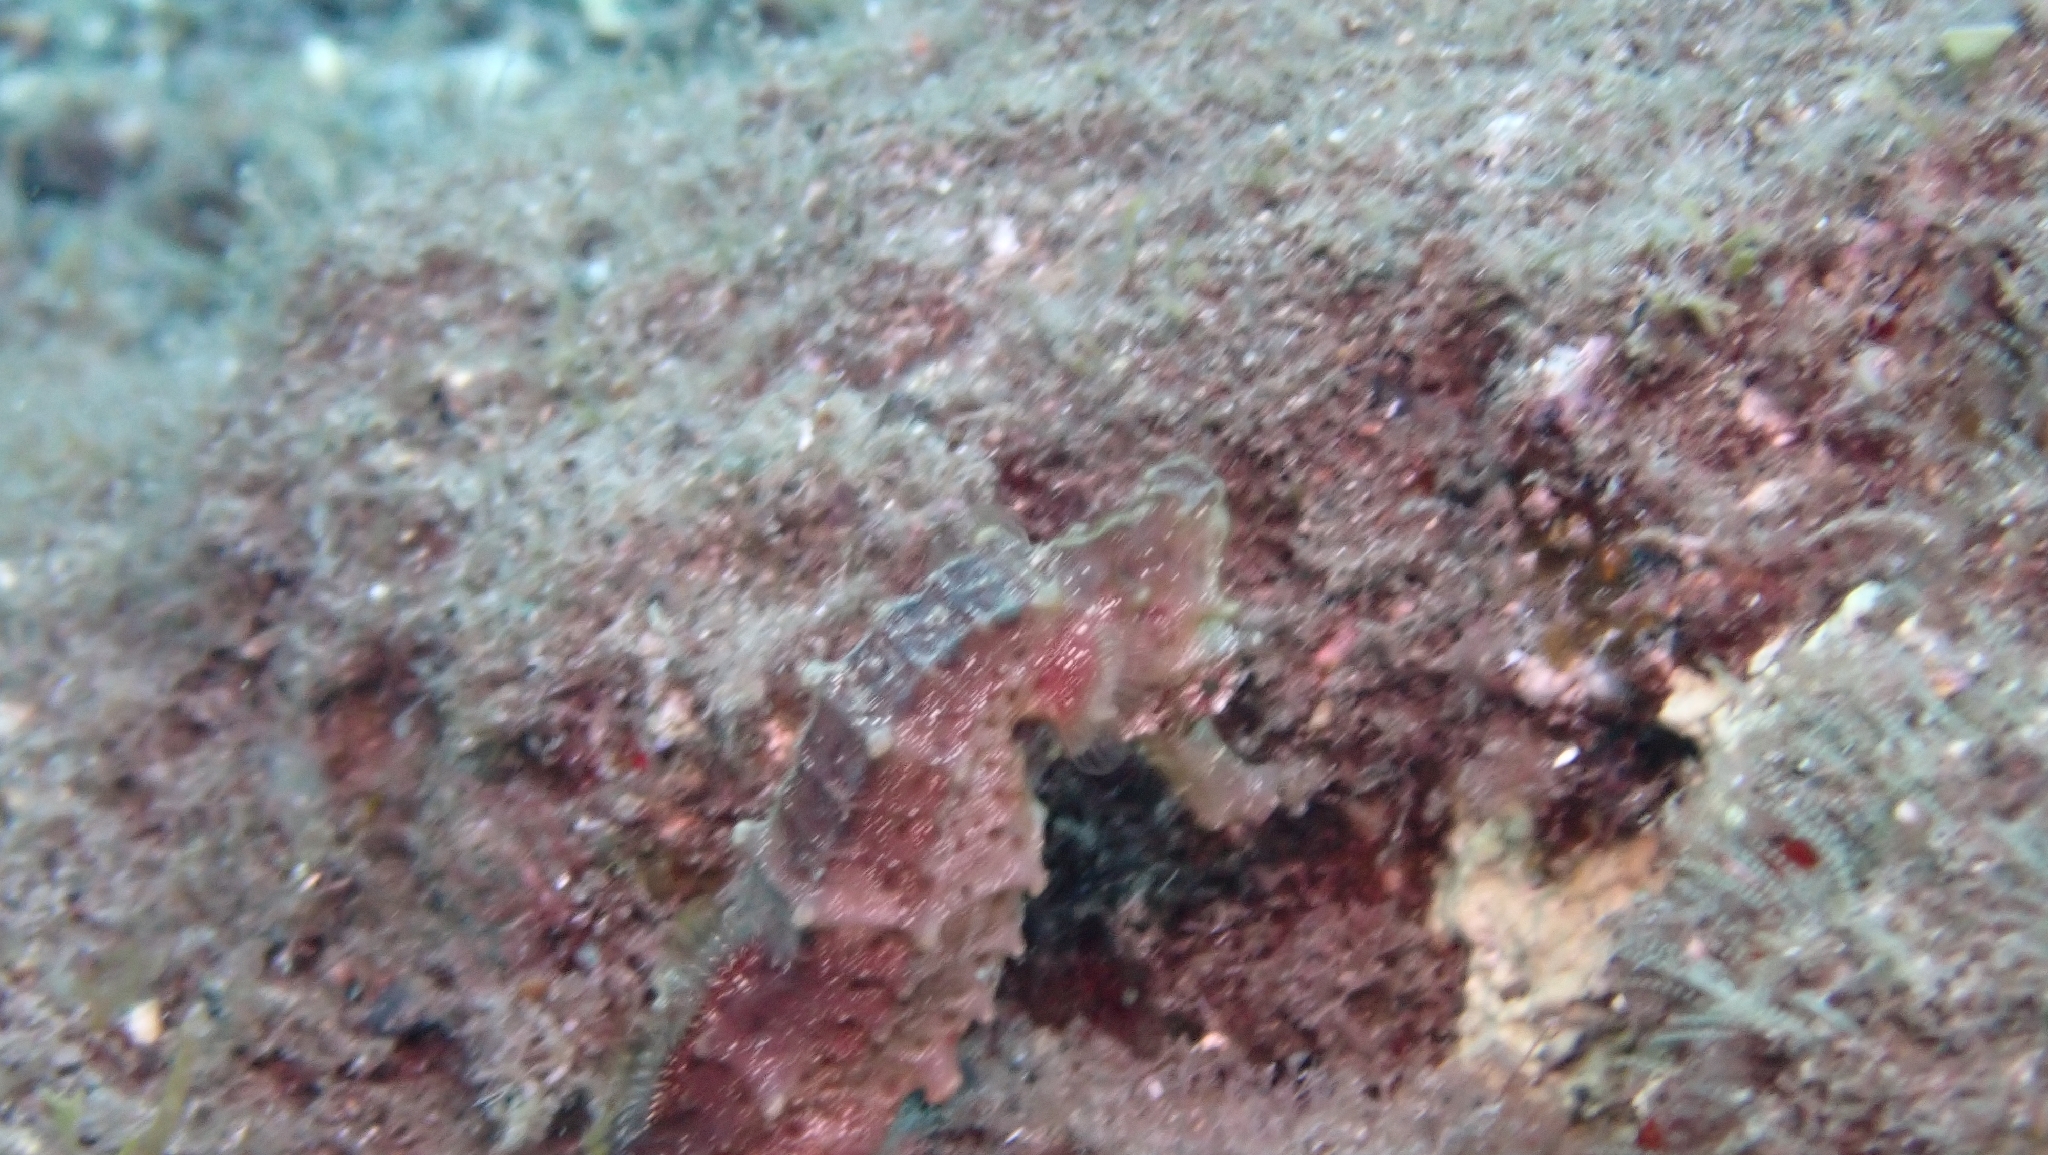
fish (species not among the labelled classes)